Helmsley Building

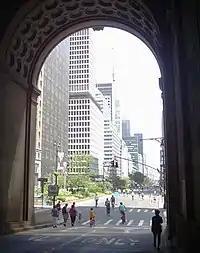
Uptown traffic exits the Park Avenue Viaduct through the eastern portal of the Helmsley Building.

Construction of the foundation started in December 1926. At that time, New York Central opened bids for the procurement of of steel. Warren and Wetmore filed building plans in February 1927, and a contract for of steel was awarded to the McClintic-Marshall Company the next month. James Stewart & Company were hired to place the foundation's piers deep. That July, New York Central awarded the general construction contract to James Stewart & Company. Because the steel beams were so large, they could not be moved through city Streets, so they were delivered by rail. The steelwork had reached the ground level by November 1927. The building topped out on April 5, 1928, though Chauncey Depew, the chairman of the railroad's board of directors, had died several hours before the topping-out ceremony.